List of tallest structures in Myanmar

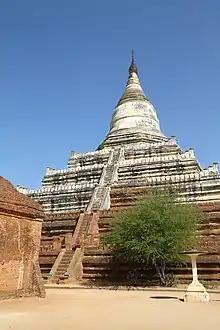
The 100-meter tall Shwesandaw in Bagan— the country's tallest structure by architectural height for nearly nine centuries ( 1057–1954) and tallest by pinnacle height at least until 1775

This is a list of the tallest structures in Myanmar. The list has two main parts: one list for the tallest buildings above , and another list for other tallest structures above . The lists are based on publicly available data and may likely be incomplete as the information on structures and buildings in the country is poorly documented and/or not publicly available.